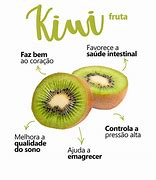
Label: Kiwi